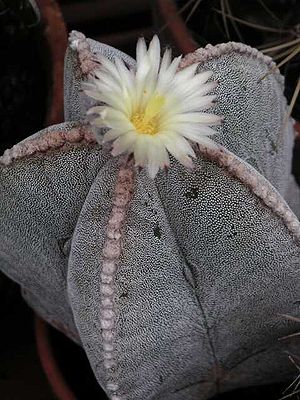
Kaktus-familien
Biskophue (Astrophytum myriostigma)
Biskophue (Astrophytum myriostigma)
Kaktus-familien består af 111 slægter og ca. 1500 arter, som er sukkulenter og velkendte fra ørkenbiotoper. Som andre sukkulenter er kaktus tilpasset et liv med lidt nedbør. Hos de fleste kaktusser er bladene omdannet til torne.